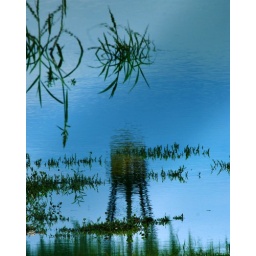
The Brooks Lumber water tank reflected in a pool in what was once the third base line.